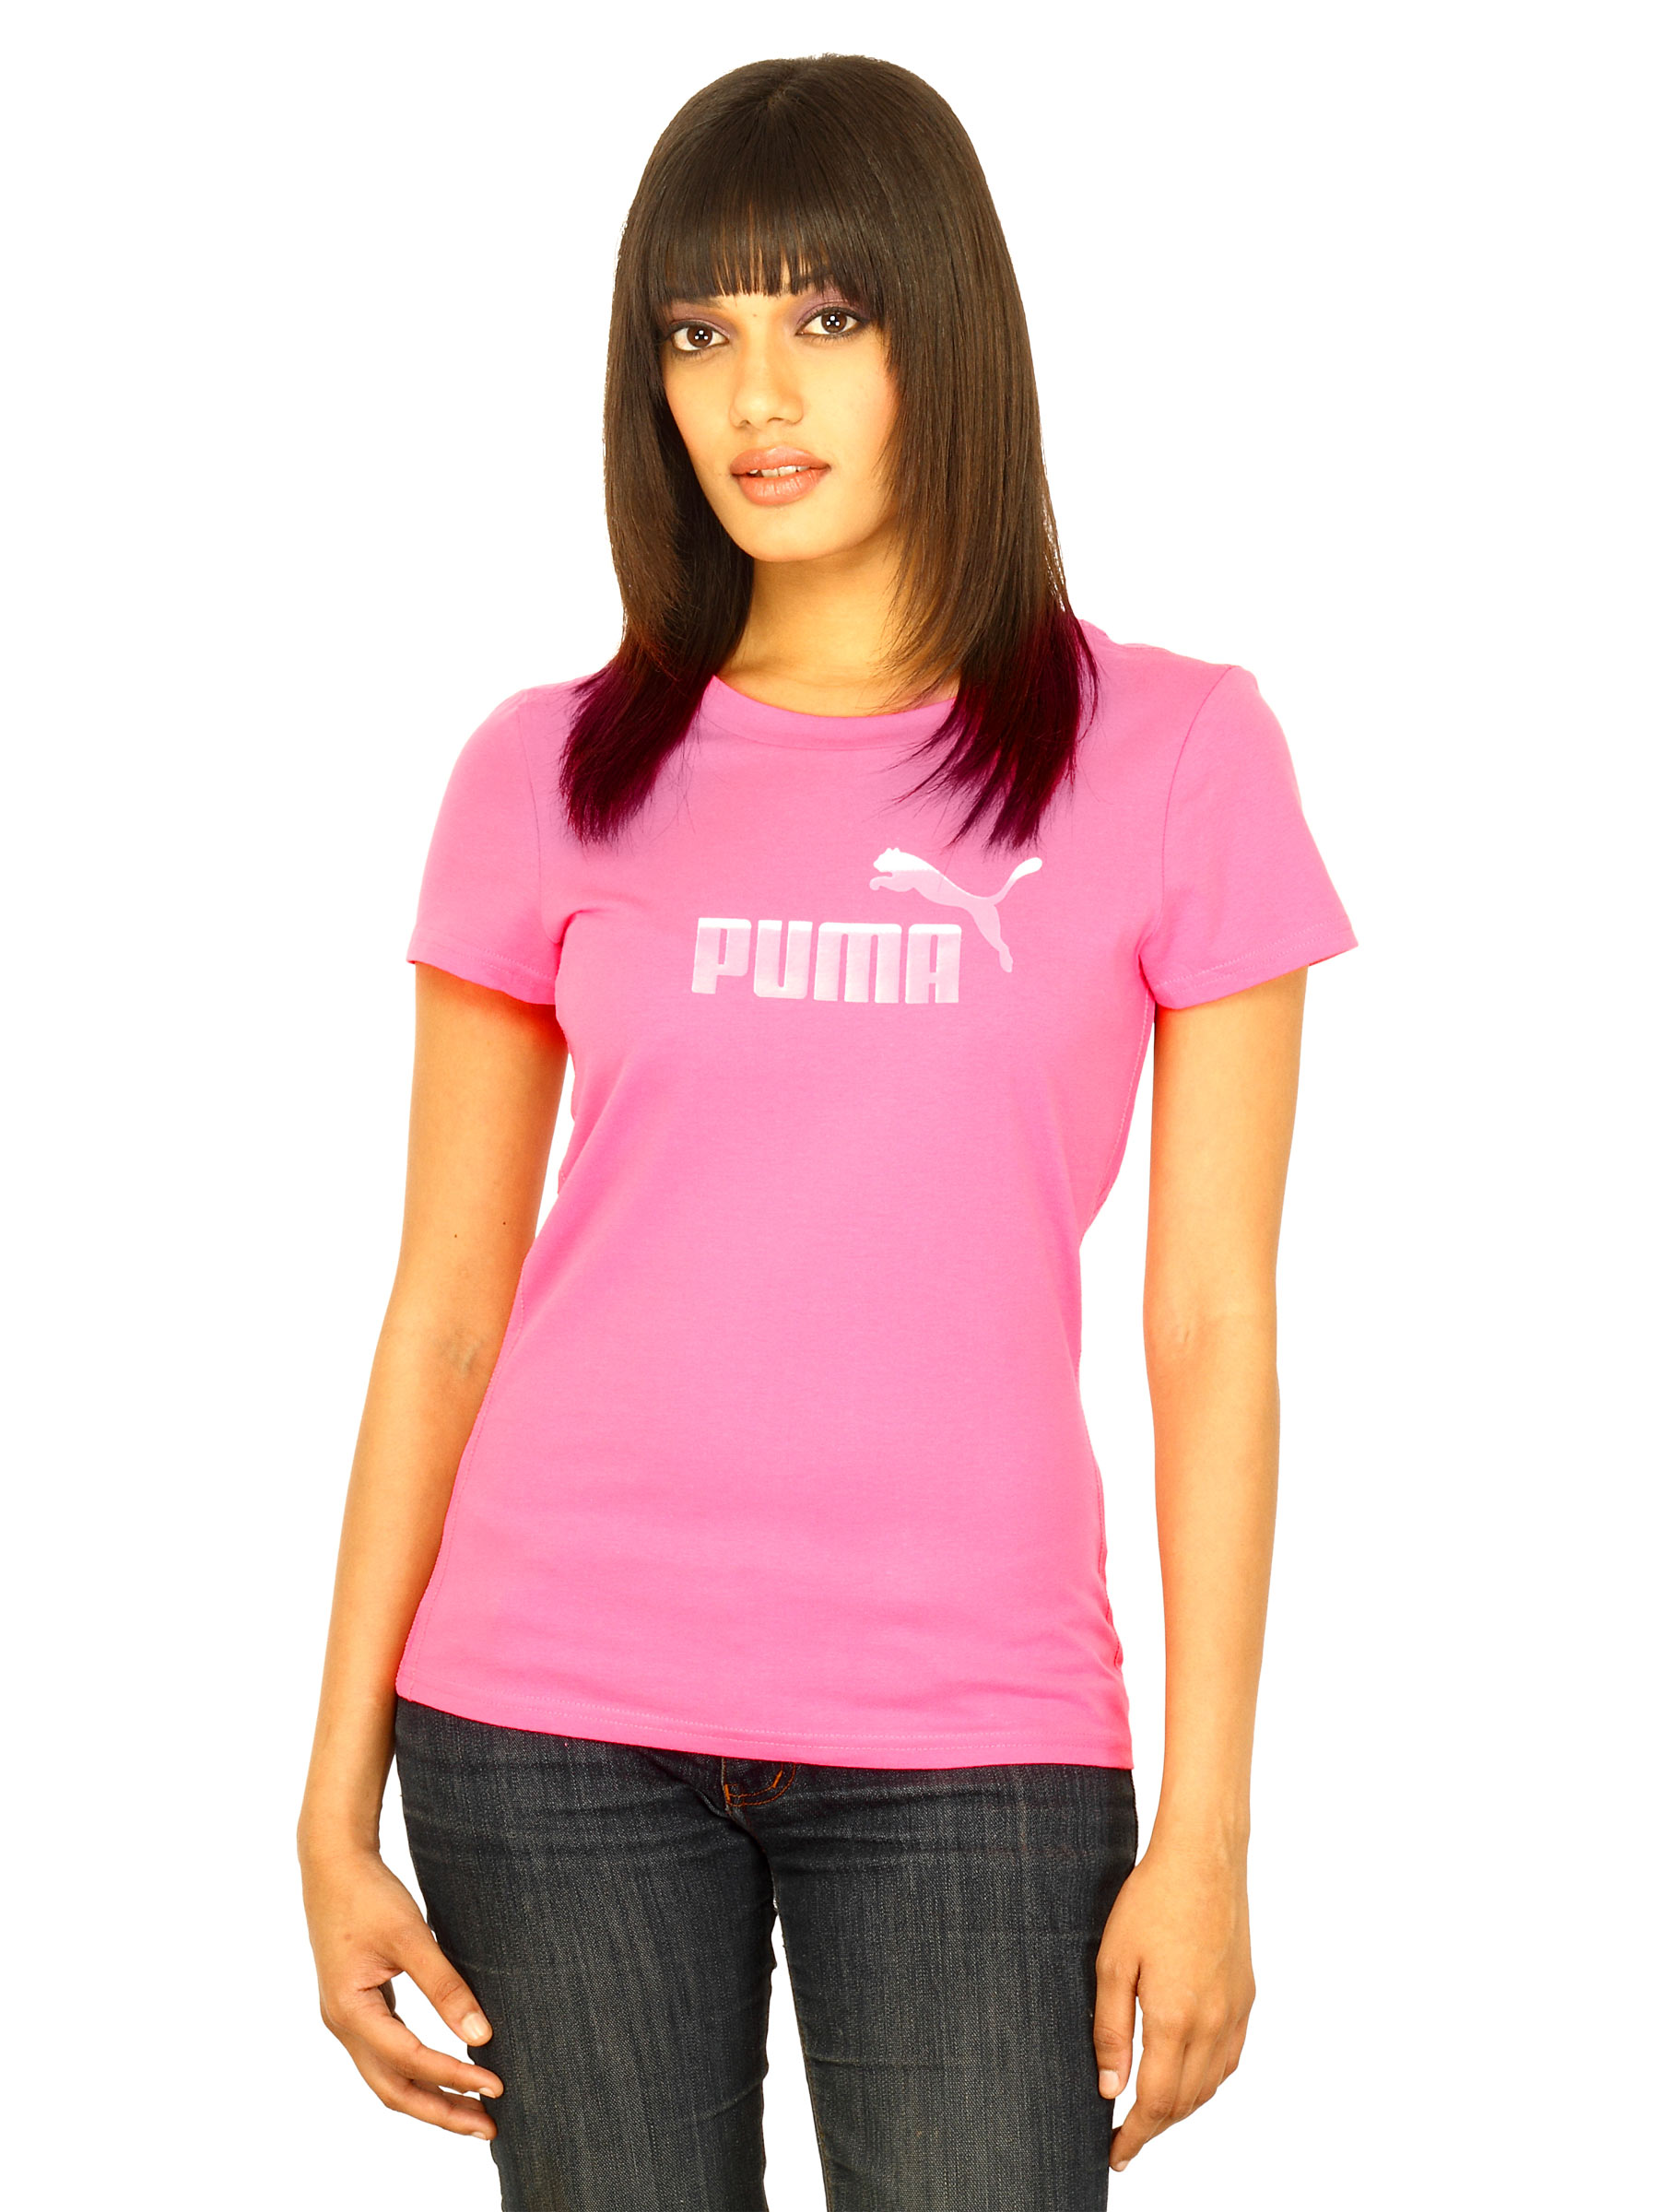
Puma Women Large logo tee Pink Tshirts
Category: Apparel / Topwear / Tshirts
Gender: Women
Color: Pink
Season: Fall 2011
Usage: Casual